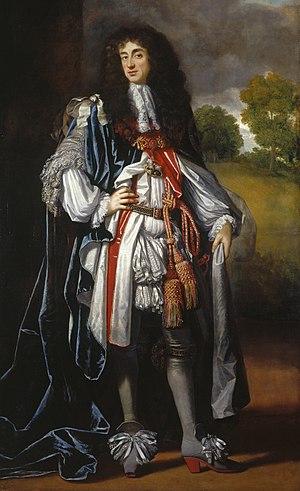
La rhingrave est une jupe-culotte qui faisait partie du costume masculin de l'époque 1640-1670.